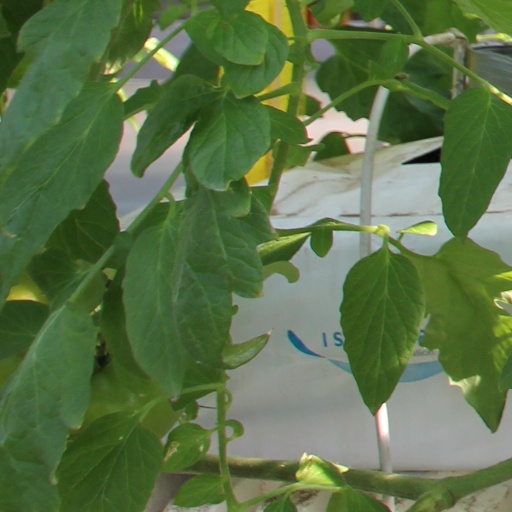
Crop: tomato